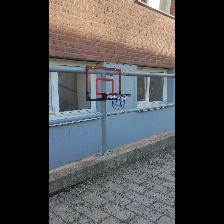
Label: NonHuman